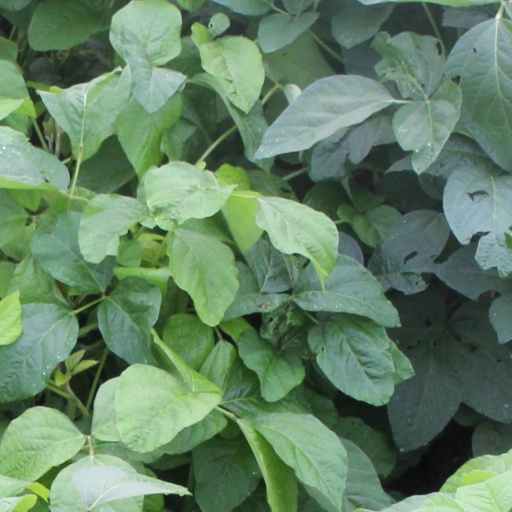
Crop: soybean